Helladic chronology

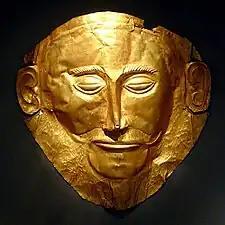
Gold Mask of Agamemnon, Late Helladic 16th century BC.

The Middle Helladic (MH; c. 2000–1550 BC), represents the Middle Bronze Age in Greece. It was a period of cultural retrogression, which first manifested in the preceding EHIII period. The Middle Helladic period corresponds in time to the Middle Kingdom of Egypt. Settlements draw more closely together and tend to be sited on hilltops. Middle Helladic sites are located throughout the Peloponnese and central Greece (including sites in the interior of Aetolia such as Thermon) as far north as the Spercheios River valley. Malthi in Messenia and Lerna V are the only Middle Helladic sites to have been thoroughly excavated.